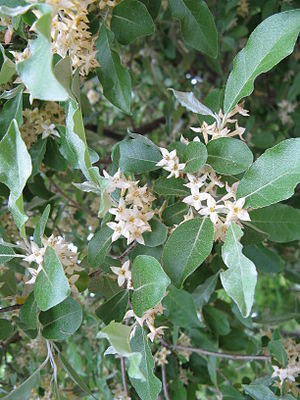
Skærmsølvblad
Skærmsølvblad